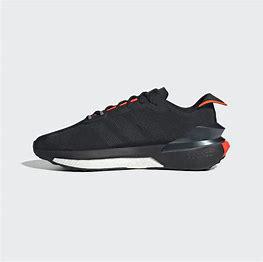
Brand: Adidas
Model: Avryn